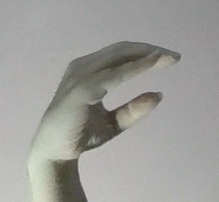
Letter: jeem